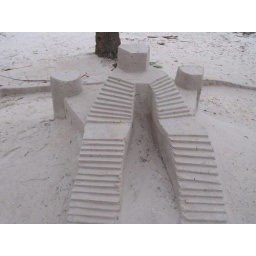
technological civilization has a lot in common with this sand castle ... though it imagines itself immortal and eternal